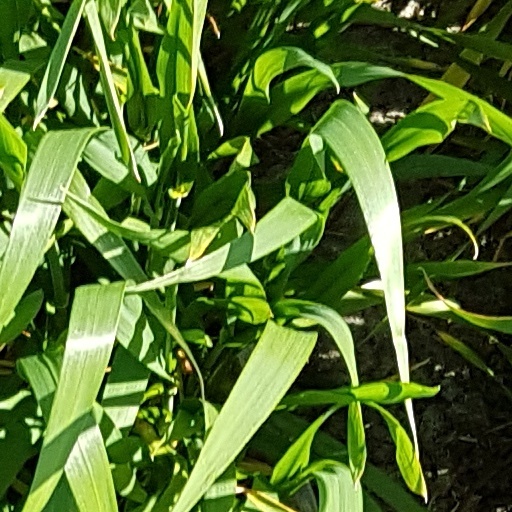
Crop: wheat